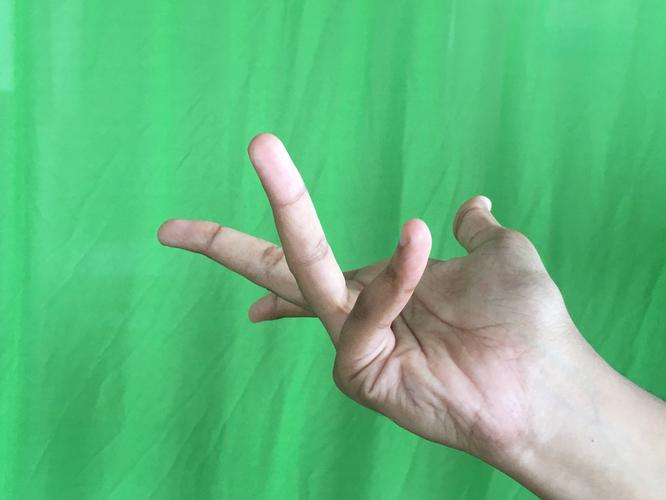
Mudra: Alapadmam
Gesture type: single_hand